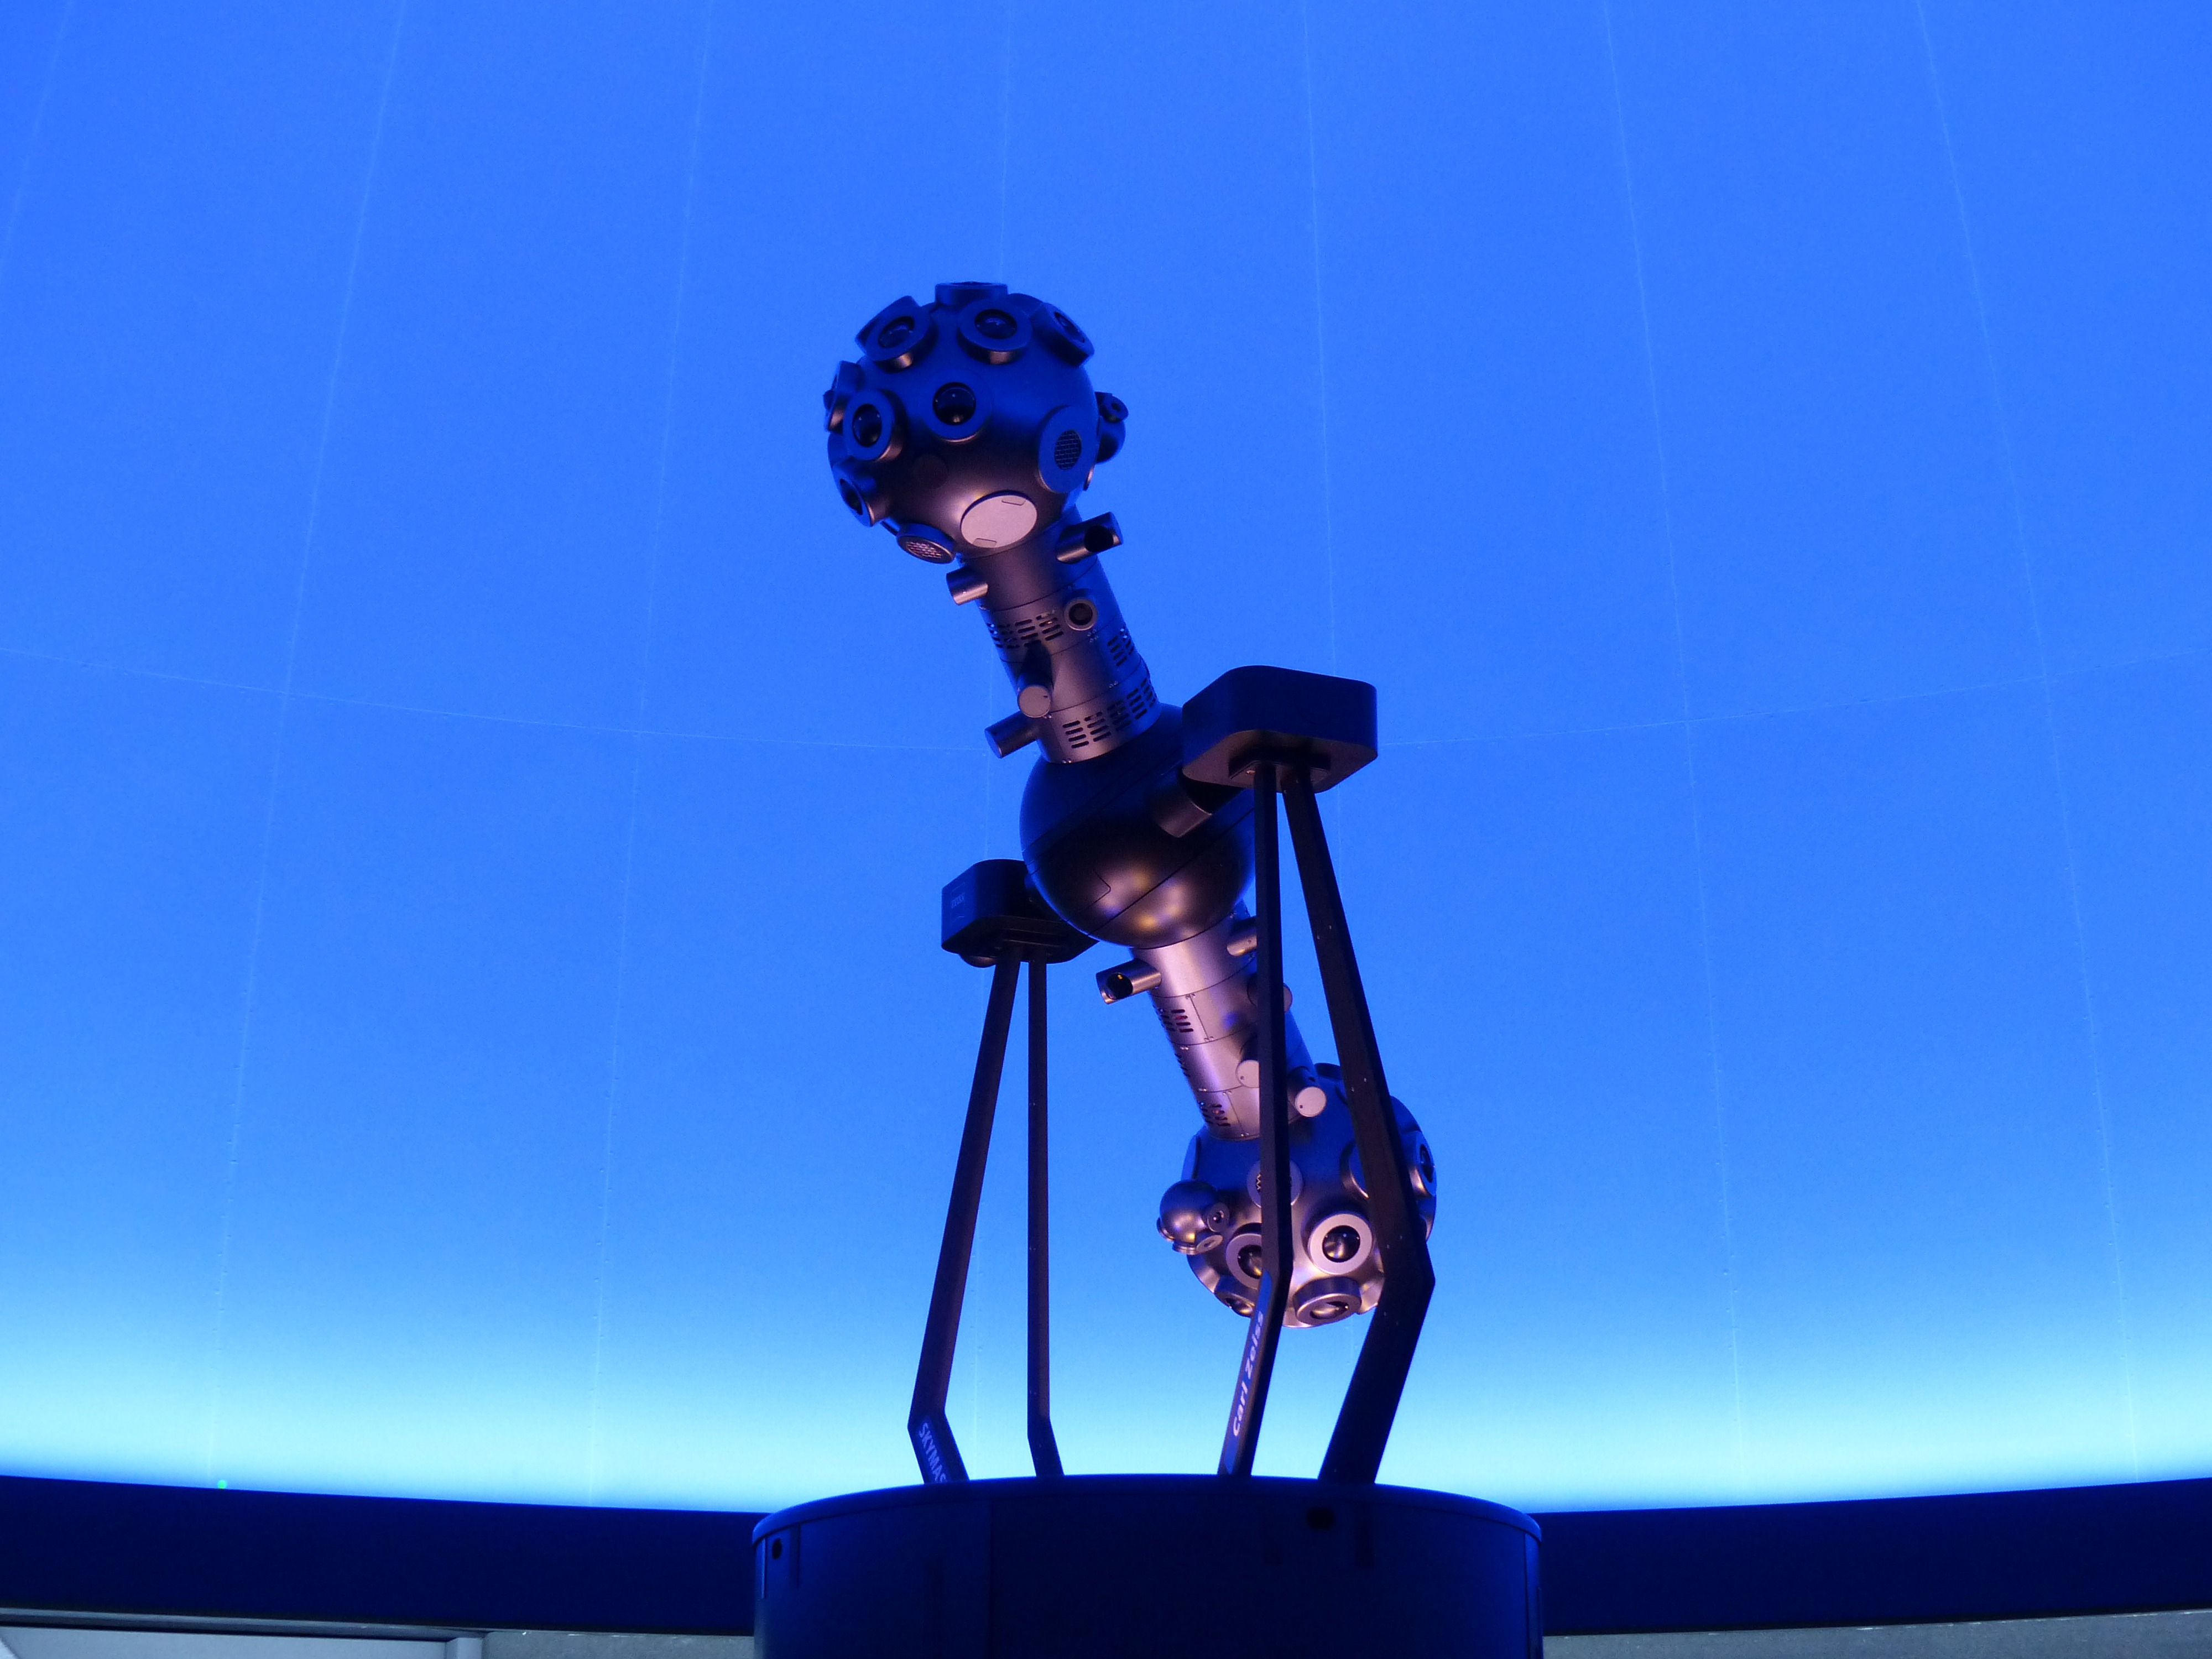
machine, blue, futuristic, fluorescent, sculpture, art, bright, projector, dome, screenshot, planetarium, atmosphere of earth, star projector